EFL Championship play-offs

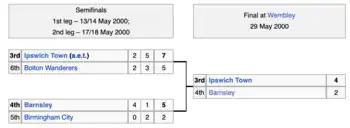
An example of the play-off format, from the 2000 First Division play-offs

, the Championship play-offs involve the four teams that finish directly below the automatic promotion places in the EFL Championship, the second tier of the English football league system. These teams meet in a series of play-off matches to determine the final team that will be promoted to the Premier League. Based on the ranking, the team finishing in third place plays the sixth-placed team while the team in fourth plays the fifth-placed team in the "play-off semi-finals". Two ties are played over two legs, with the higher-ranked side hosting the second leg. According to the EFL, "this is designed to give the highest finishing team an advantage".